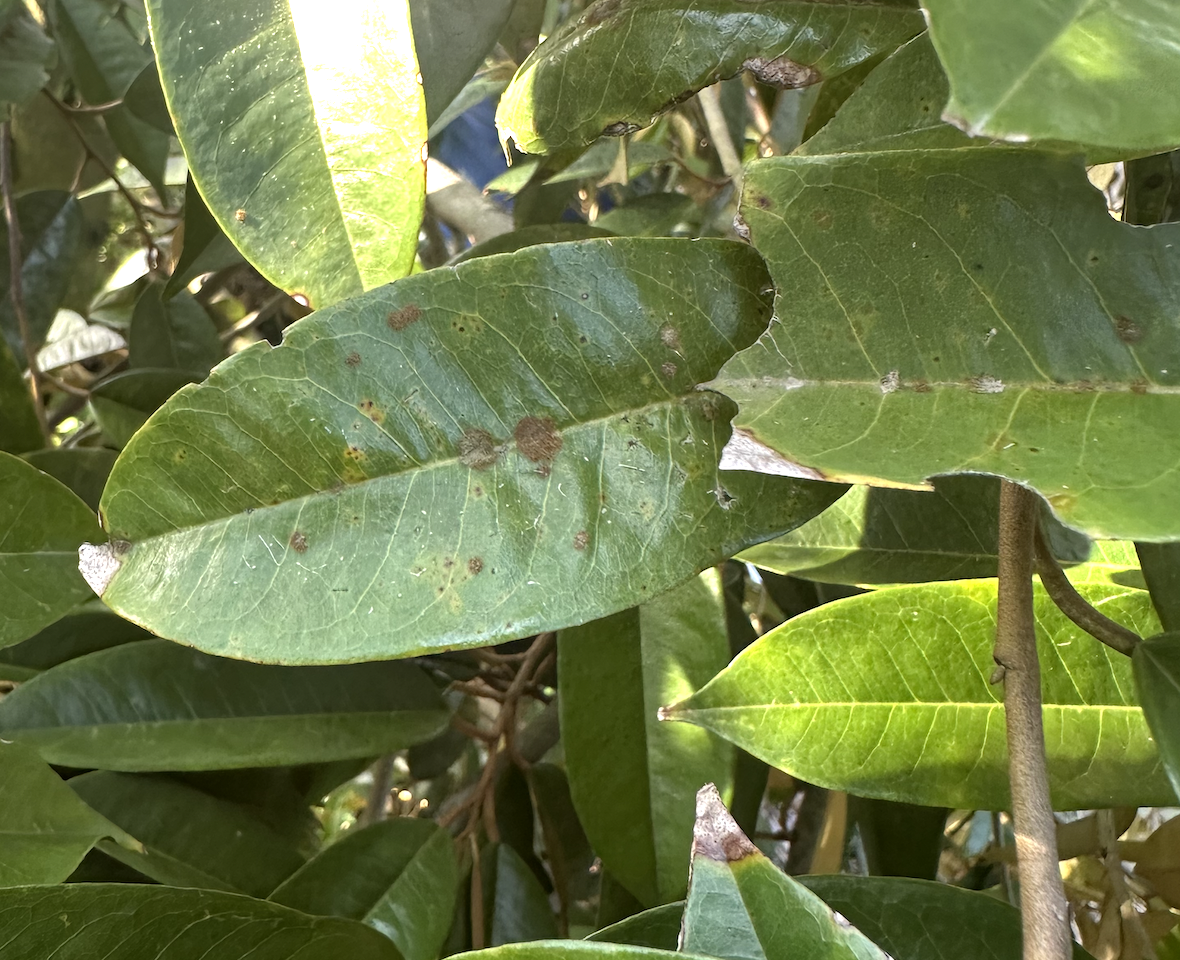
Label: stem_blight